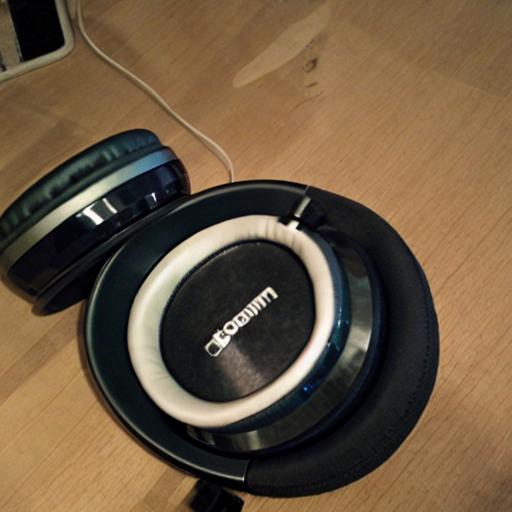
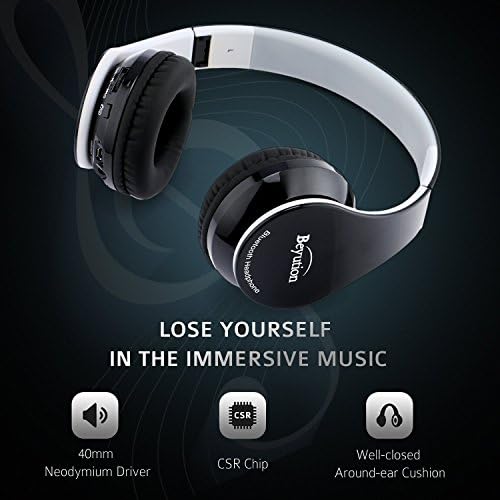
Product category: headphones
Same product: no